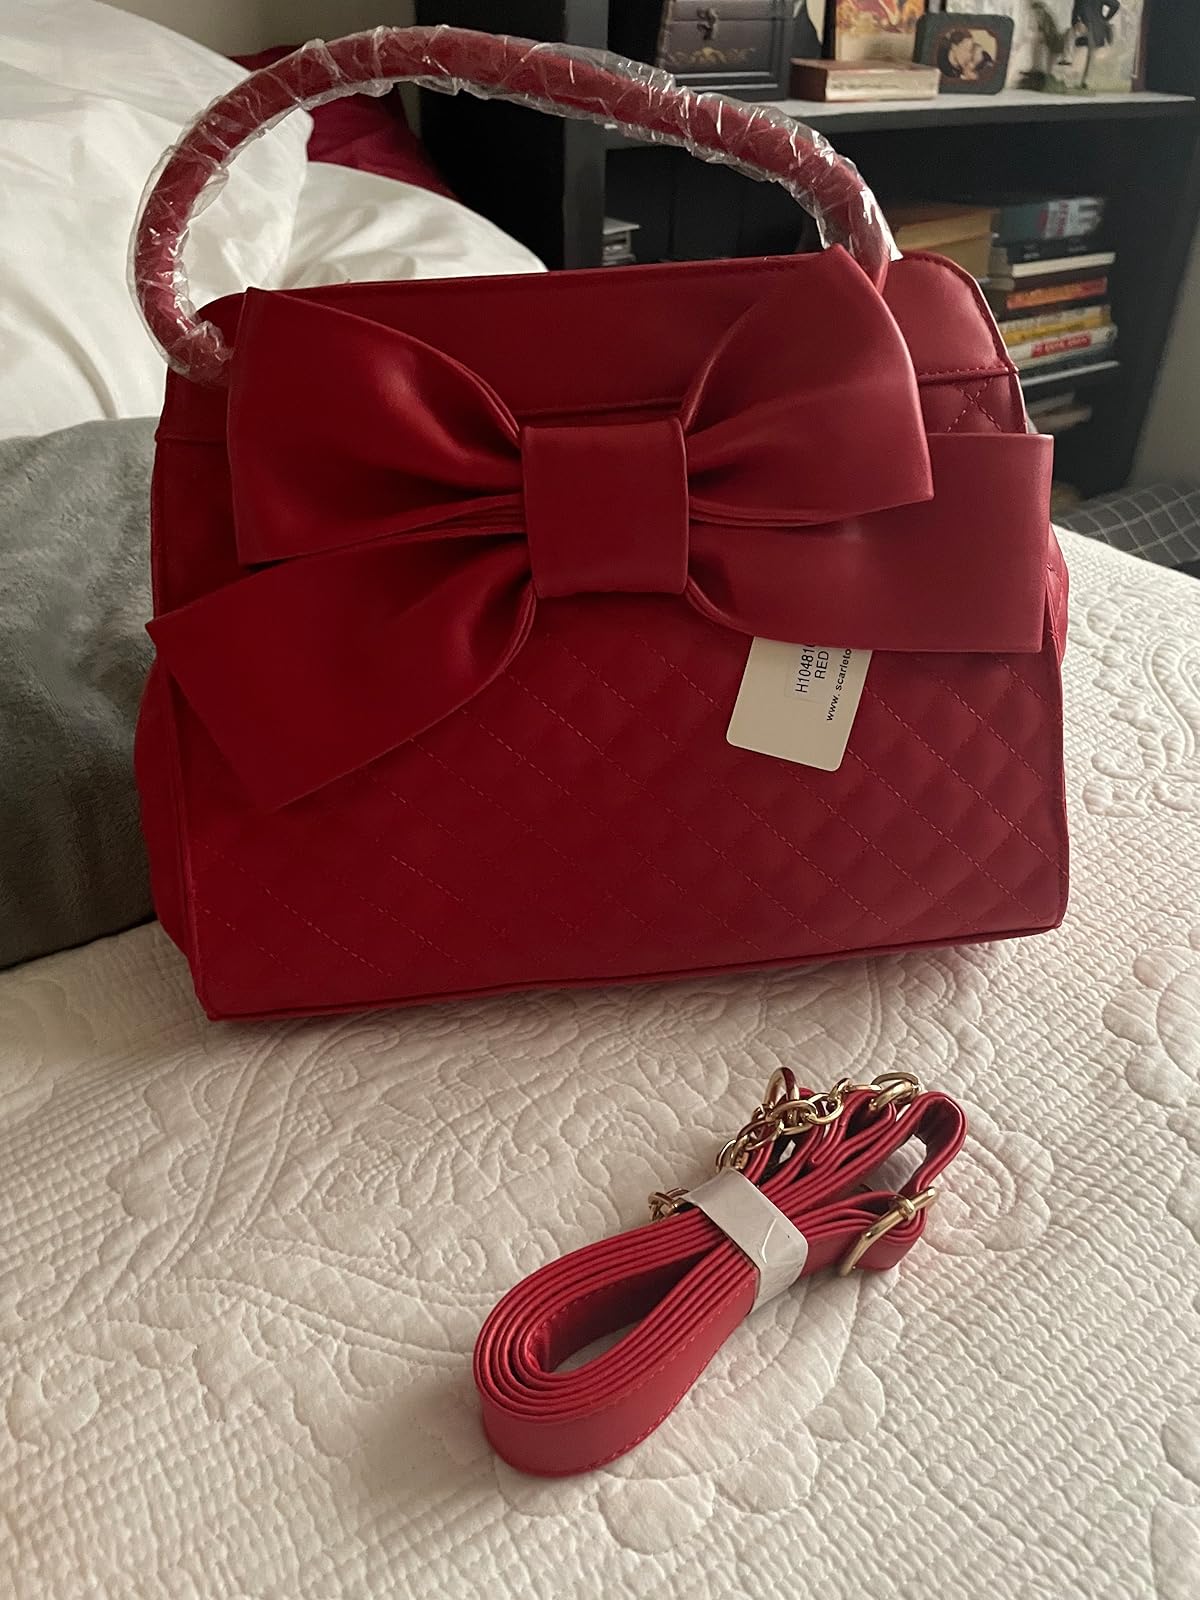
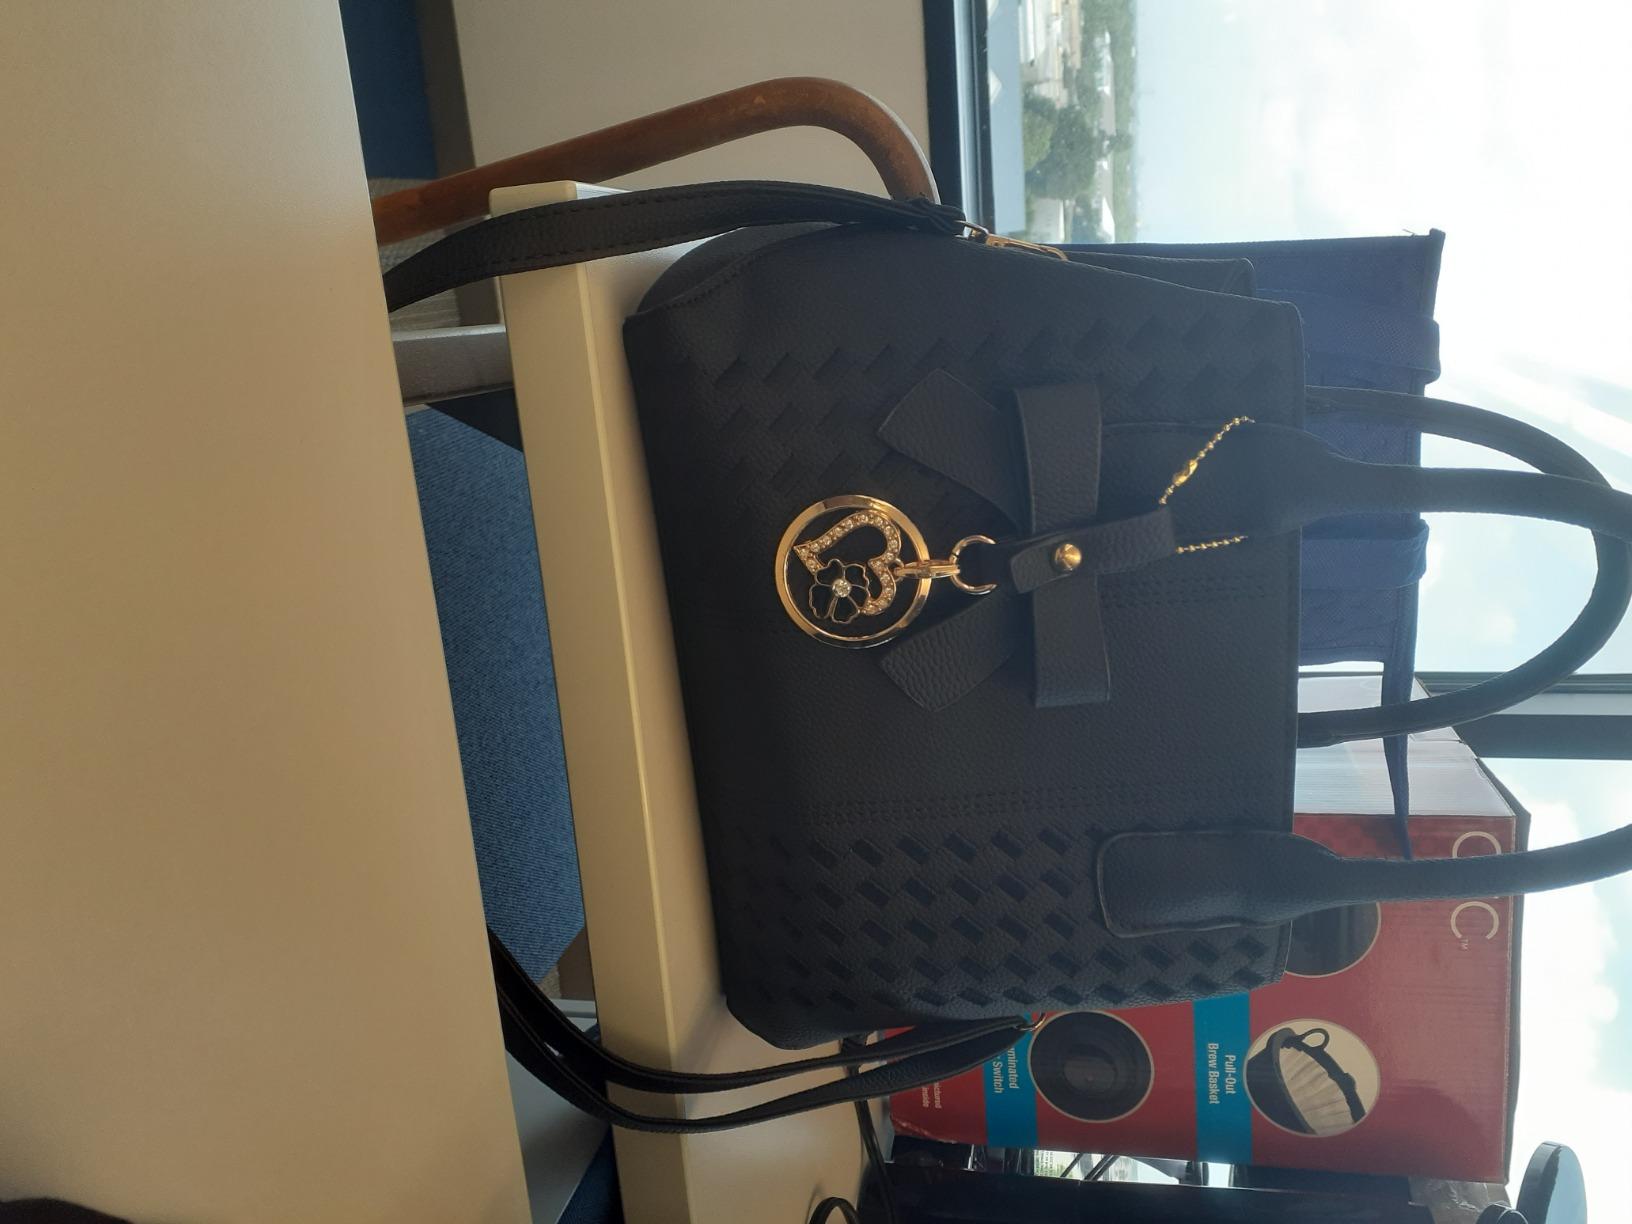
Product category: accessories_handbag
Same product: no